Jingzhou Ancient City

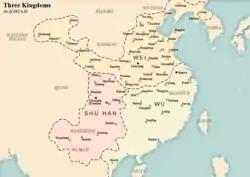
Jingzhou is located near the center of the three kingdoms.

Jingzhou is where the culture of the Three Kingdoms was born. In the era of Wei, Shu and Wu, this place was once a strategically important place for military strategists. Among the 120 chapters of "Romance of the Three Kingdoms", there are 72 chapters involving Jingzhou. The well-known stories such as "Liu Bei borrowed Jingzhou" and "Guan Yu carelessly lost Jingzhou" happened in this city.